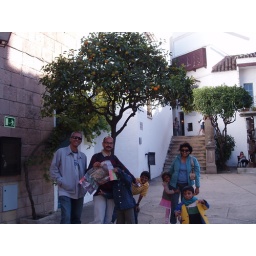
Spanish Village, under an orange tree